Giancarlo Fisichella

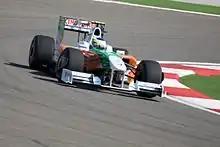
Fisichella driving for Force India at the 2009 Turkish Grand Prix.

With the new Force India VJM02 powered by a Mercedes-Benz engine, Fisichella qualified 18th (promoted to 15th after both Toyotas and Lewis Hamilton were demoted) on the grid for the 2009 curtain-opener at Australia. He finished 11th in the race itself. In Malaysia, he qualified 18th, and was classified in the same position, having spun off in the torrential rain that stopped the race on lap 33.